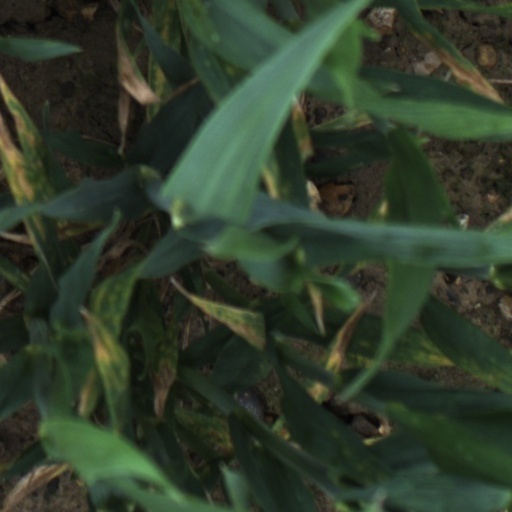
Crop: wheat